Tŷ Newydd Burial Chamber

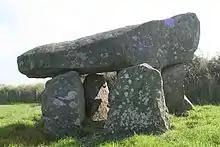

Tŷ Newydd Burial Chamber is a Neolithic dolmen located northeast of the village of Llanfaelog on the Isle of Anglesey in Wales. It is located near Tŷ Newydd farm, and is in the care of Cadw.